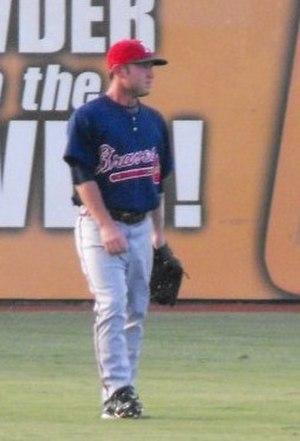
Matthew Earl Young est un ancien joueur de champ extérieur des Ligues majeures de baseball.